Jack Starr

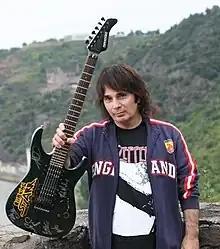

Jack Starr (born 1951) is an American heavy metal and blues guitarist.